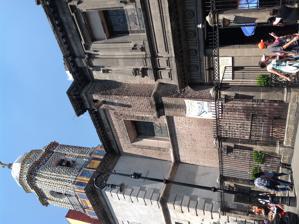
Building: Valvanera Cathedral, Mexico City
Country: Mexico
Year built: 1667
Church in Mexico Valvanera Cathedral, Mexico City Country Mexico Denomination Roman Catholic Facade of the church Main altar The Cathedral of Our Lady of Valvanera (also Maronite Cathedral of Our Lady of Valvanera sometimes spelled Balvanera, Spanish : Catedral Maronita de Nuestra Señora de Valvanera ) is located southeast of the main plaza, or Zocalo , of Mexico City on the corner of Correo Mayor and República de Uruguay in the historic center . The church originally belonged to the Convent of Santo Niño Perdido which was founded in 1573. This would then become a Conceptionist convent in the 17th century, when the church and convent were rebuilt in 1667. It also gained its current name at that time. Due to the Reform Laws in 1861, the nuns were required to vacate the convent portion and the cloister and other buildings associated with the church were demolished. Its main altar was nearly destroyed during the political struggles of the 19th century but the oil of the Black Virgin of Valvanera (or Balvanera) remains. This church was declared a historic monument on August 30, 1932. Nowadays this church is the cathedral of the Maronite Catholic Eparchy of Our Lady of the Martyrs of Lebanon in Mexico. The church is of Baroque style with its main entrance at the side of the church, as was common with convents in Mexico. The bell tower is covered in tile from Puebla . Only this church and the church of La Encarnación have Puebla tile on the bell towers. The church facade is of tezontle divided by five buttresses and topped by an entablature with a frieze with anagrams of the names of Jesus and Mary. Both portals have two levels of decoration on them. Inside, the main altar is Neoclassical and made of stone. The oil of Nuestra Señora de Balvanera is from the 17th century. It and the sculptures here were donated by a Maronite church. The sacristy has paintings by Carlos Clemente Lopez that date from 1750. See also List of colonial churches in Mexico City References